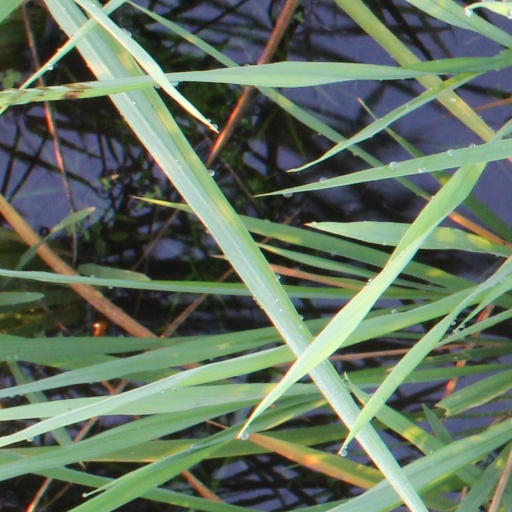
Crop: rice